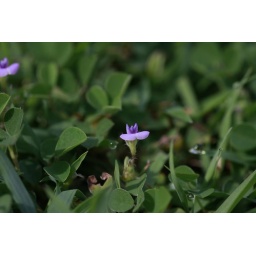
3mm purple flower in grass